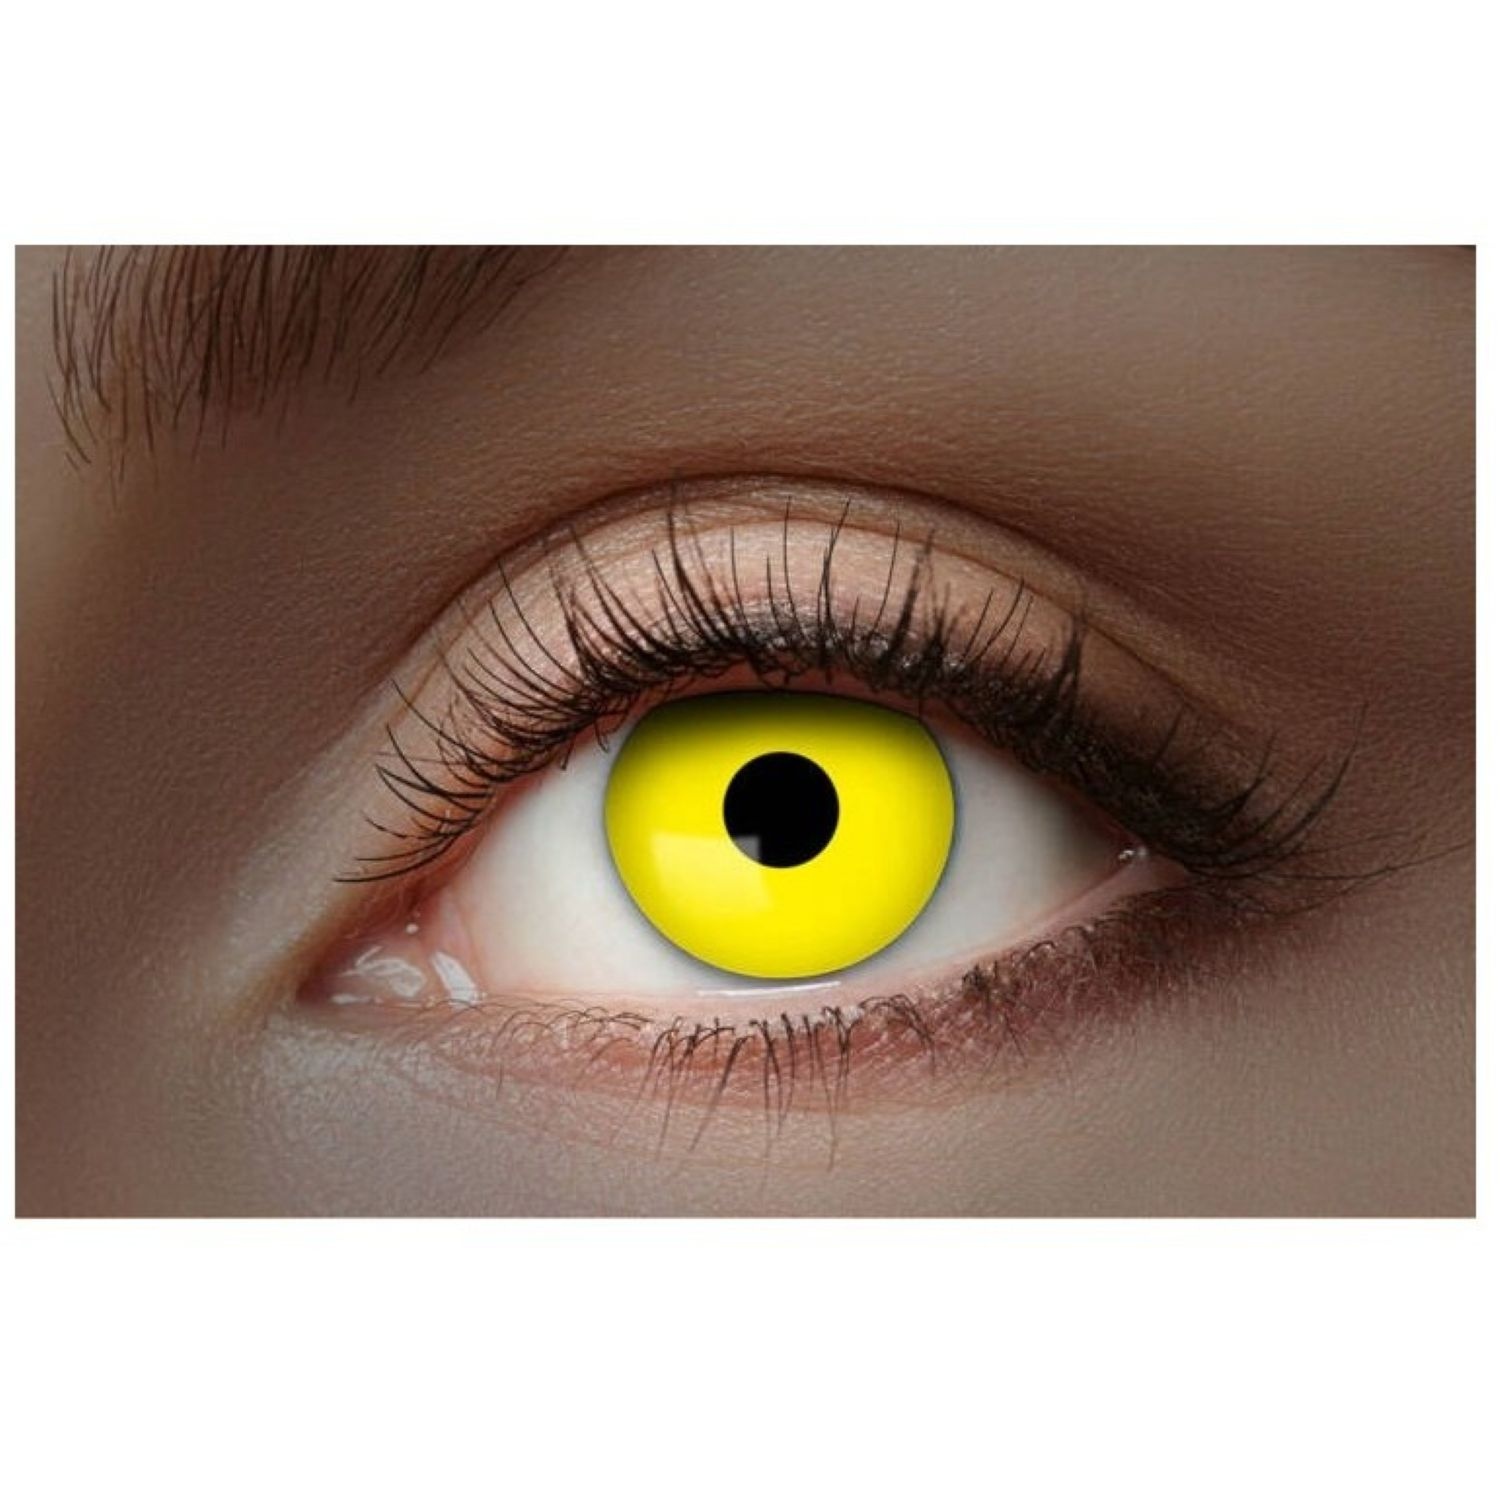
One Week UV Kontaktlinsen | Gelb (W96)
Diese farbigen UV-Motivlinsen haben eine hohe Qualität und sind der Hingucker im Karneval, im Fasching und zu Halloween. Auf jeder Party und in der Disco sind sie garantiert ein absoluter Eyecatcher. Die weichen und komfortablen Farblinsen haben einen Durchmesser von 14,50 mm. Die Linsen werden unter Beachtung höchster Qualitätsstandards gefertigt. Durch den hohen Wassergehalt von 43% lassen sich die Kontaktlinsen angenehm auf dem Auge tragen. Die Linsen decken auch auf einem dunklen Auge sehr gut. Das Paar Kontaklinsen erhalten Sie in einem steril verpackten Glasgefäß. Legen Sie nach Gebrauch die Linsen in die Eyecatcher Kombilösung und Sie haben bis zu einer Woche Freude an ihnen. Einfach einsetzen und fertig: Eyecatcher Kontaktlinsen bestechen durch eine unkomplizierte Verwendung. Sie tragen sich so angenehm und bequem, dass man glatt vergessen könnte, sie eingesetzt zu haben. Die farbintensiven UV-Kontaktlinsen leuchten im Schwarzlicht besonders intensiv. In den Bereichen Karneval, Halloween, Manga, Animé und Cosplay lassen sich diese Farblinsen perfekt einsetzen. Die Linsen sind für helle und dunkle Augen geeignet und haben eine sehr starke Deckkraft. Lieferumfang: 2 Stück farbige UV-Linsen im Fläschchen - Wochenlinsen Leuchten bei Schwarzlicht Material: 58% Polyhema, 42% Wassergehalt Radius (BC): 8.60 mm Durchmesser (DIA): 14.5 mm Ohne Stärke - 0,0 Dioptrin Hersteller: Création de Hanninger GmbH und Co. KG Warnhinweise: Sollten Sie kein Kontaktlinsenträger sein, dann lassen Sie sich bitte durch einen Augenoptiker oder Augenarzt beraten. Die erstmalige Verwendung von Kontaktlinsen sollte durch einen Fachmann (Augenarzt oder Augenoptiker) überwacht werden. Die falsche Handhabung der Kontaktlinsen kann zu Schäden an Ihren Augen führen, daher sollten Sie mit der Handhabung und Pflege von Kontaktlinsen bestens vertraut sein. Wir empfehlen Ihnen daher sich von einem Augenarzt oder Augenoptiker beraten zu lassen, wenn Sie beabsichtigen Kontaktlinsen zu bestellen. Der Augenarzt oder Augenoptiker wird Ihnen Hinweise im Hinblick auf Material, Krümmung und Wassergehalt geben. Als Kontaktlinsenträger sollten Sie Ihre Augen regelmäßig, mindestens alle sechs Monate von einem Kontaktlinsenspezialisten überprüfen lassen. Bei Nichteinhalten der Vorsichtsmaßnahmen riskieren Sie dauerhafte Schädigungen Ihrer Augen und des Sehvermögens. Bitte beachten Sie auch die Anwendungshinweise auf dem der Sendung beiliegenden Beipackzettel. Die Linsen sind ein reines Styling-Produkt mit außergewöhnlichen Effekten. Hergestellt im Sandwich-Verfahren. Bis zu 1 Woche anwendbar (Wochenlinsen) bei entsprechender Pflege. Die Linsen sind nicht für Kinder unter 18 Jahren geeignet!
Brand: Zoelibat
Category: Health & Beauty > Personal Care > Vision Care > Contact Lens Care > Contact Lenses > Weekly Contact Lenses